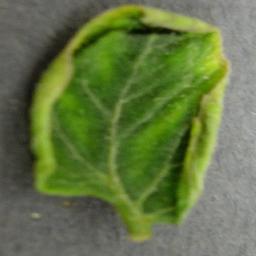
Label: Tomato___Tomato_Yellow_Leaf_Curl_Virus